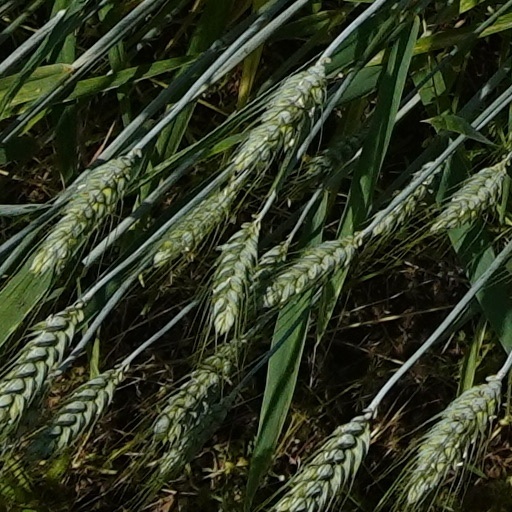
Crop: wheat